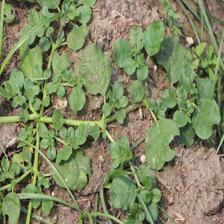
Label: BroadLeafWeed